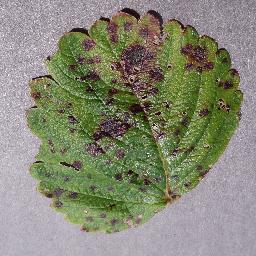
Label: Strawberry___Leaf_scorch